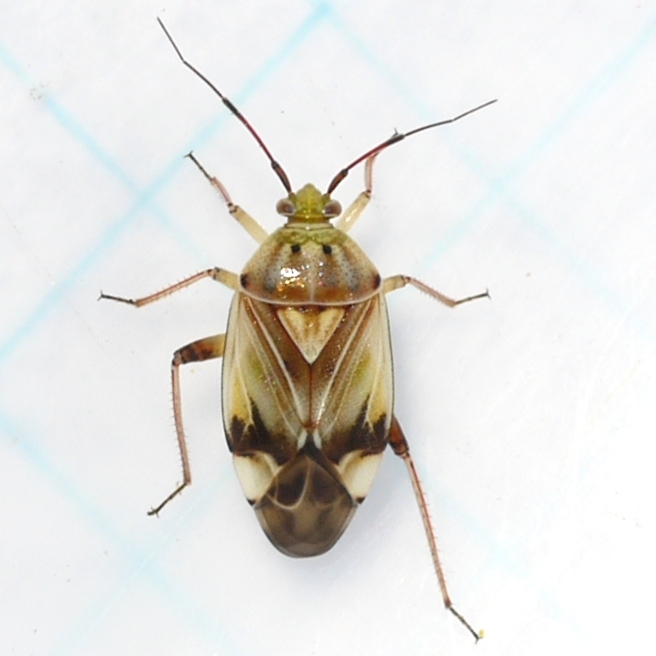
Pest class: lygus_bug